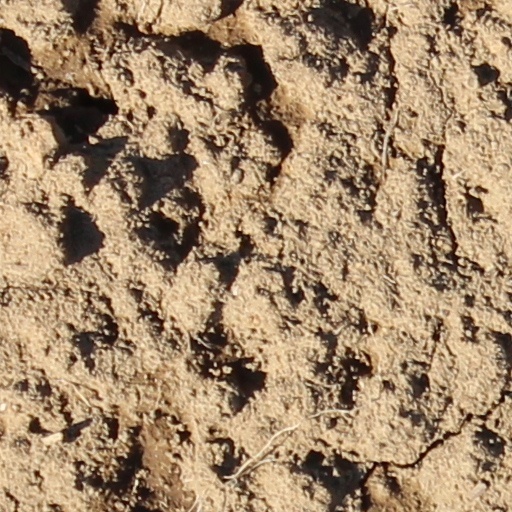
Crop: wheat